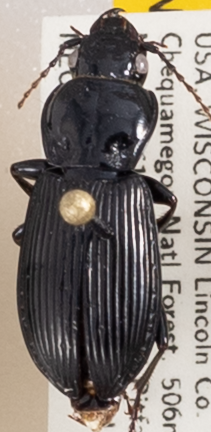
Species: Pterostichus novus
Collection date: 2018-06-12
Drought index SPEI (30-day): -1.444
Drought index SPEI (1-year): -0.152
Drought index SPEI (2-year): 1.93